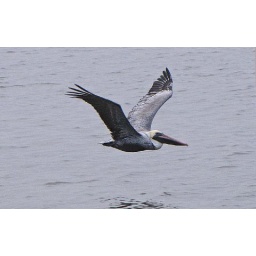
Pelican flying over the water